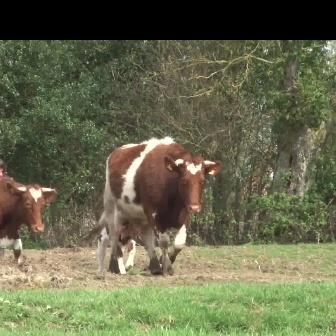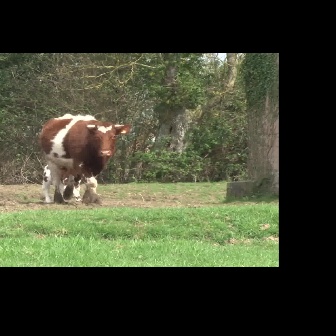
  Please identify the target specified by the bounding box [75,134,222,280] in the first image and locate it in the second image. Return the coordinates in [x_min,y_min,x_max,y_max] format.
Answer: [37,112,132,207]